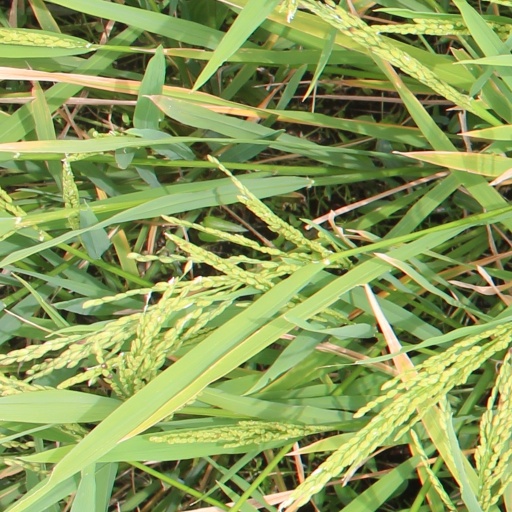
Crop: rice